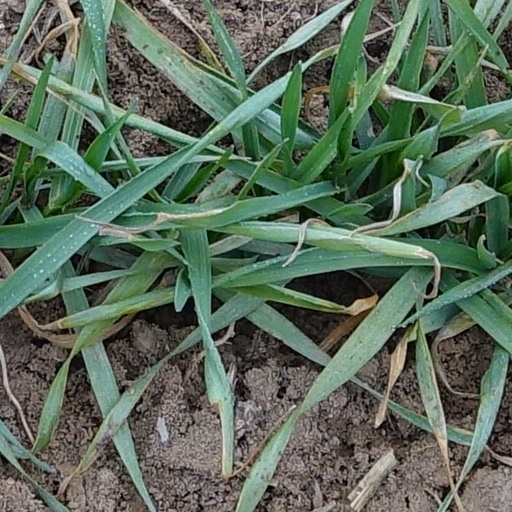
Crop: wheat